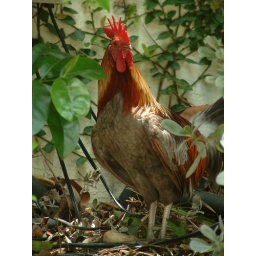
Roosters! There are chickens and roosters everywhere in Key West! No sleeping in.